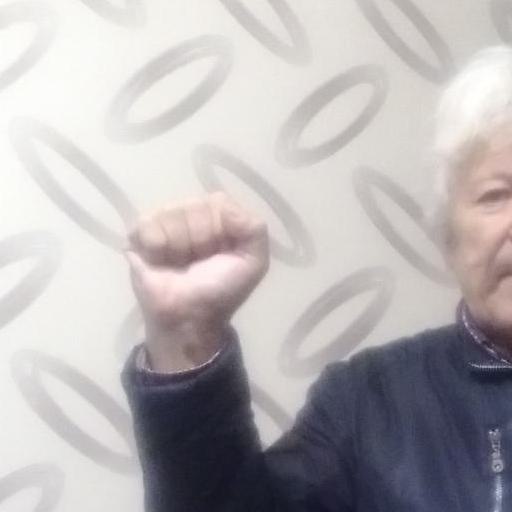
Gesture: fist